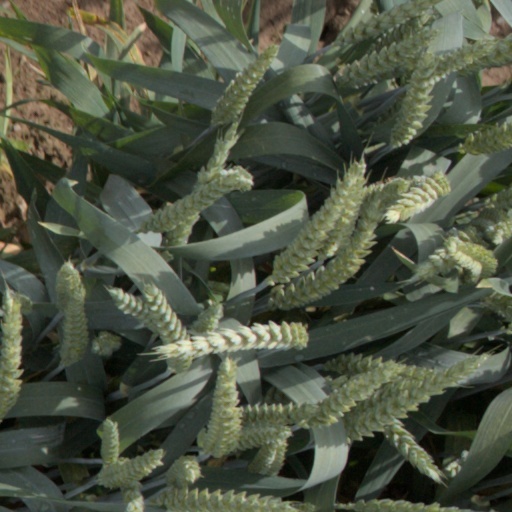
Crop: wheat